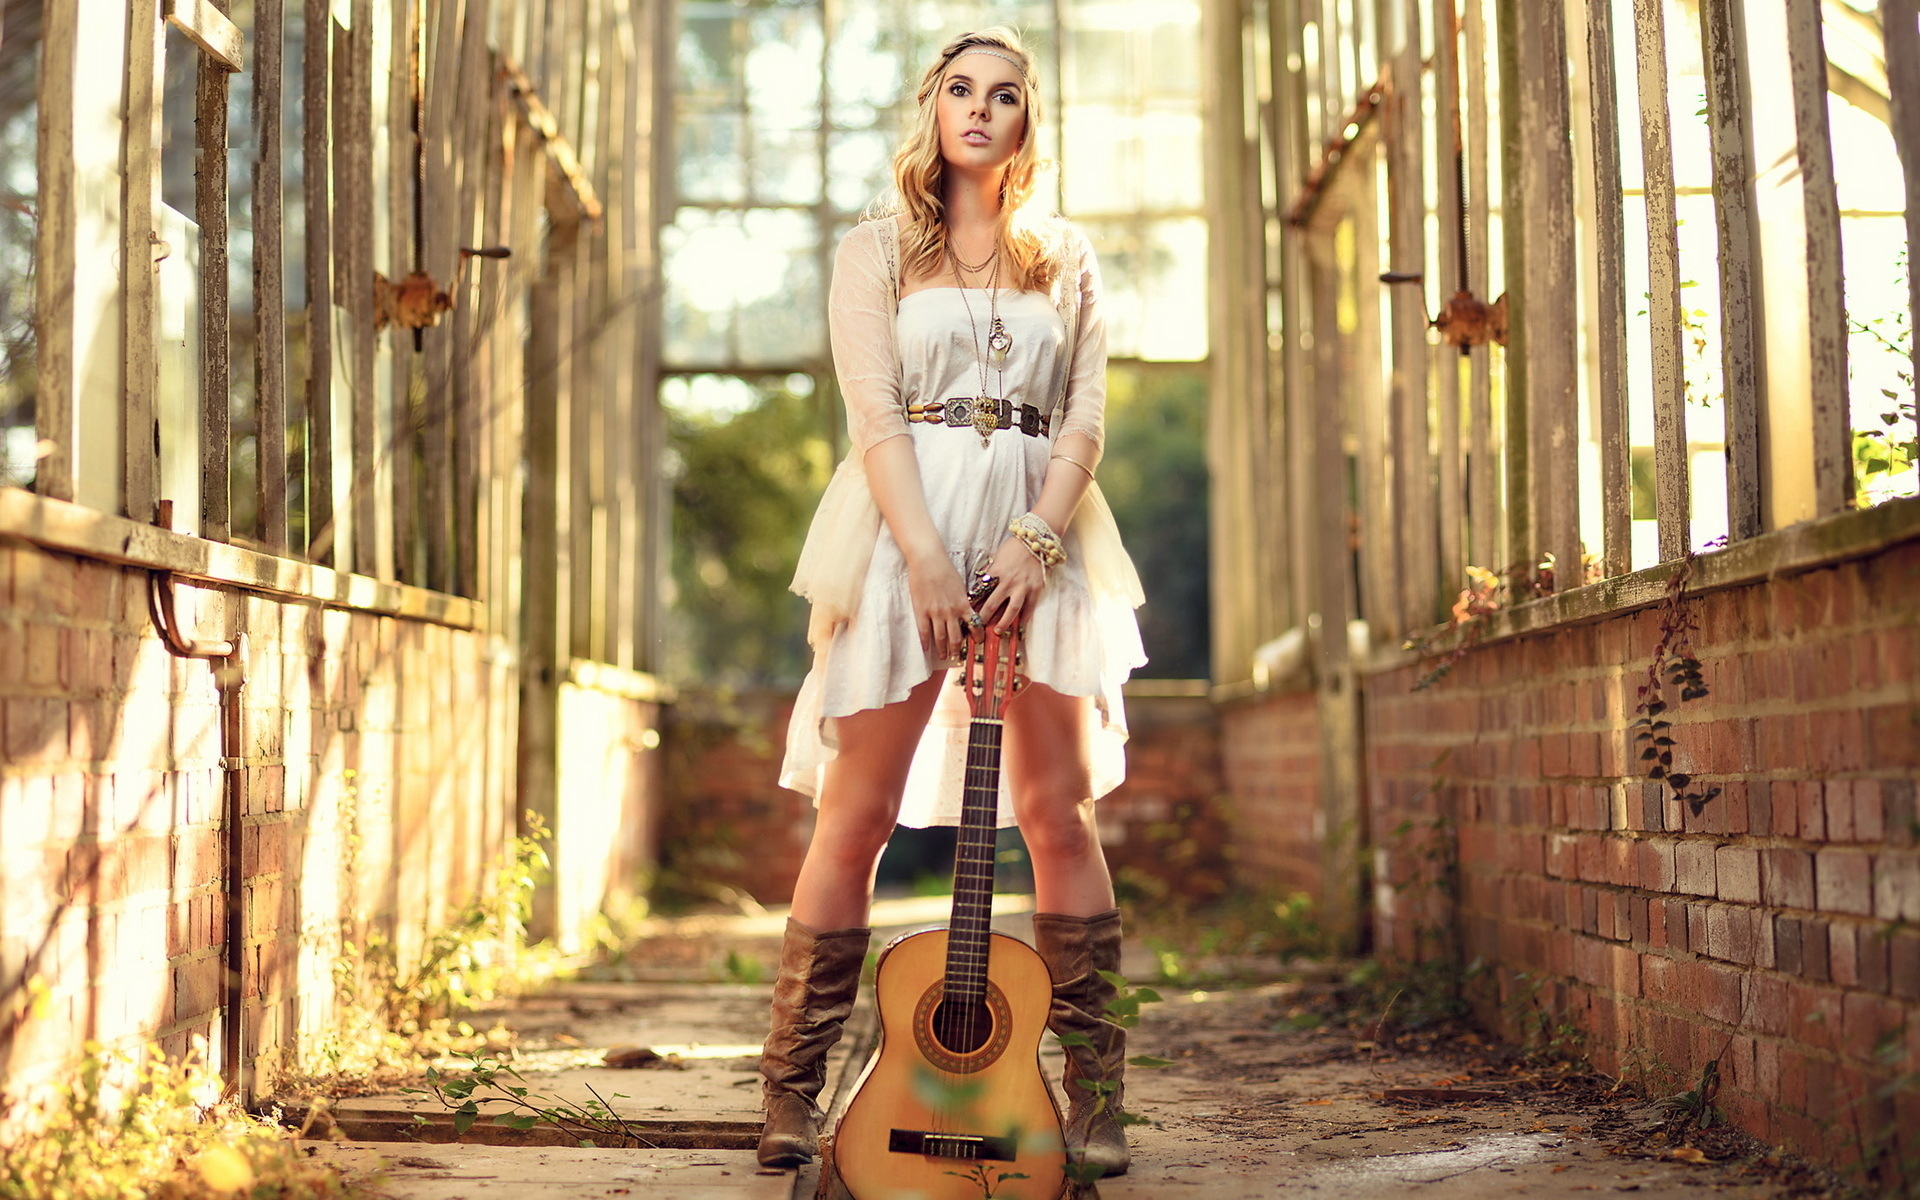
jena, fashion, photo shoot, guitar, sunlight, string instrument, plucked string instruments, dress, blond, street fashion, photography, musical instrument, summer, tree, wood, model, musician, portrait photography, cowboy boot